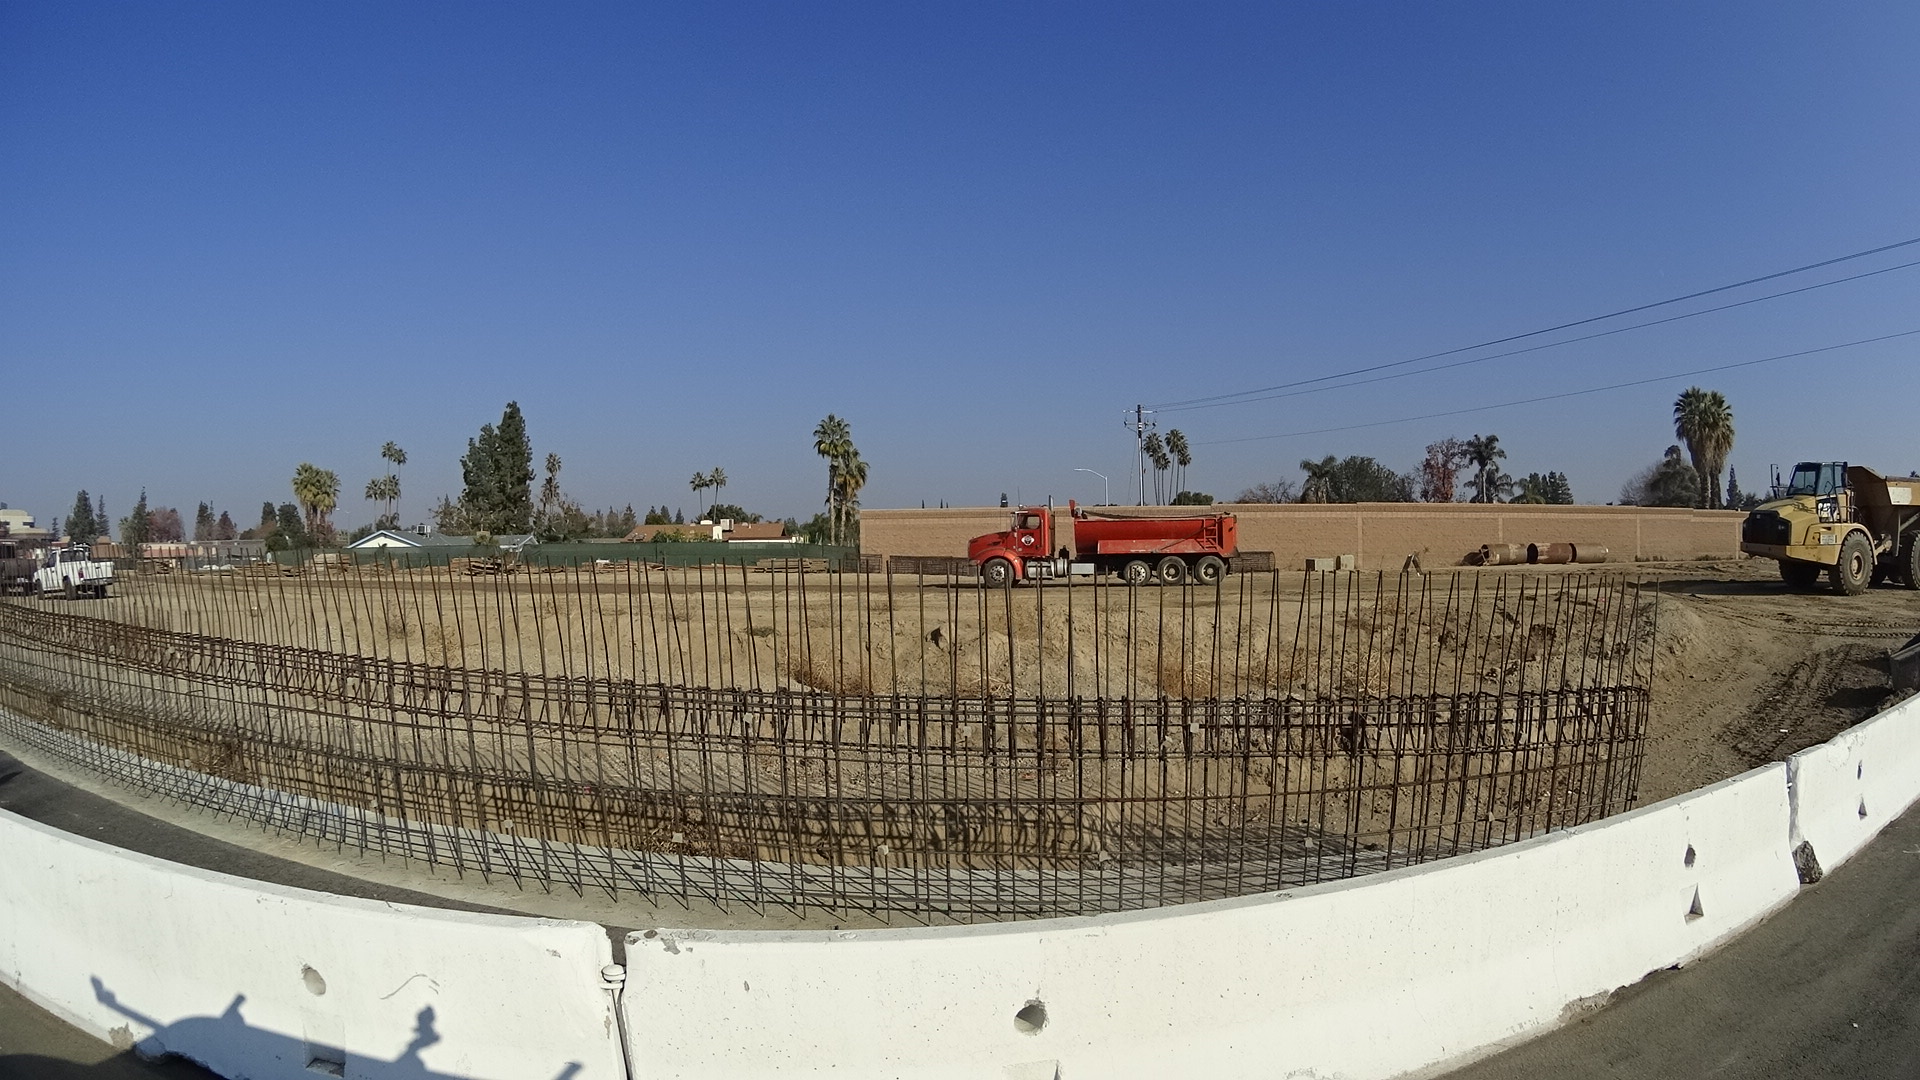
Label: Construction Site
Location: Bakersfield, California, United States
Date: 2020-12-21T13:36:34+00:00